Eugène Ionesco

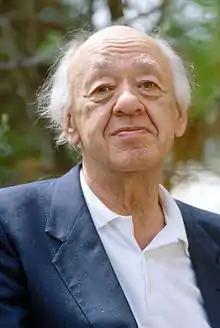
Ionesco in 1993

Eugène Ionesco (born Eugen Ionescu, ; 26 November 1909 – 28 March 1994) was a Romanian-French playwright who wrote mostly in French, and was one of the foremost figures of the French avant-garde theatre in the 20th century. Ionesco instigated a revolution in ideas and techniques of drama, beginning with his "anti play", "The Bald Soprano" which contributed to the beginnings of what is known as the Theatre of the Absurd, which includes a number of plays that, following the ideas of the philosopher Albert Camus, explore concepts of absurdism and surrealism. He was made a member of the Académie française in 1970, and was awarded the 1970 Austrian State Prize for European Literature, and the 1973 Jerusalem Prize.